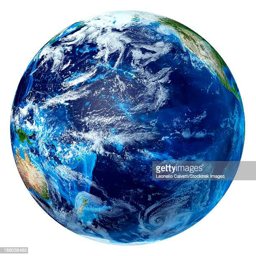
3d rendering with clouds , centered .